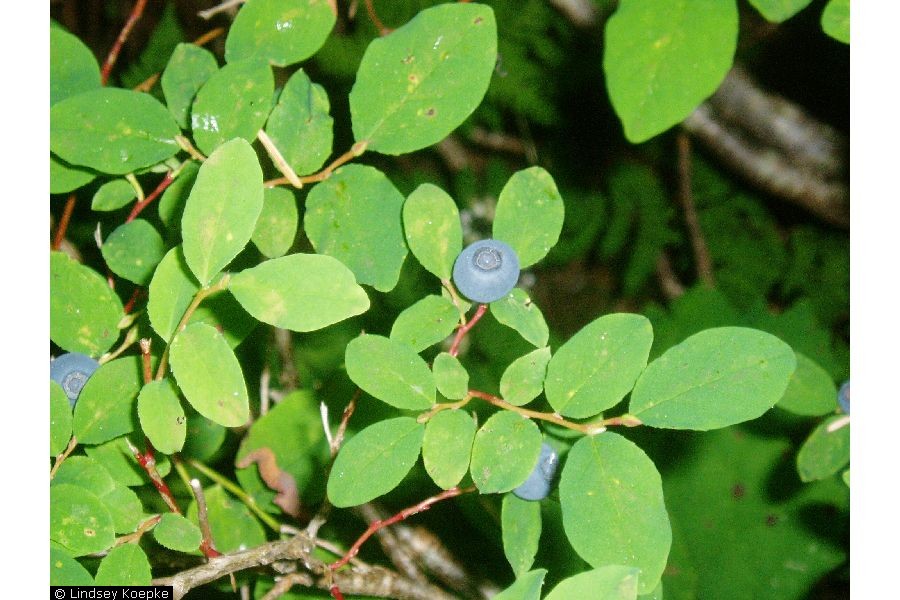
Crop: blueberry
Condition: healthy